Walter Dornberger

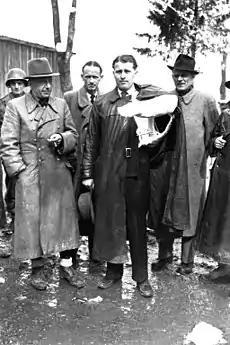
Dornberger (on the left, with hat) together with von Braun, after their surrender to Allies in Austria, May 1945

In June 1943, in a speech to nearly 6,500 German employees and soldiers in Peenemünde, Dornberger blended traditional German patriotism with Nazi ideological motifs while also highlighting and reinforcing many of the unique factors that made missile development so successful at Peenemünde in the first place. By emphasizing the path-breaking nature of their work as well as its singular importance to the war effort, all while playing on the popular fear of the Soviet Union and the disdain for the Western Allies for bombing their cities into rubble, Dornberger composed a powerful message that would certainly appeal to many Peenemünders.